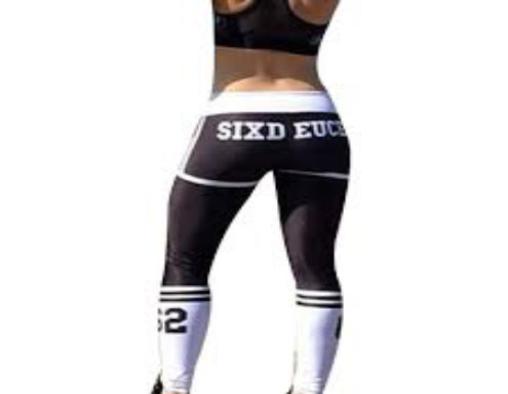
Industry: Clothes